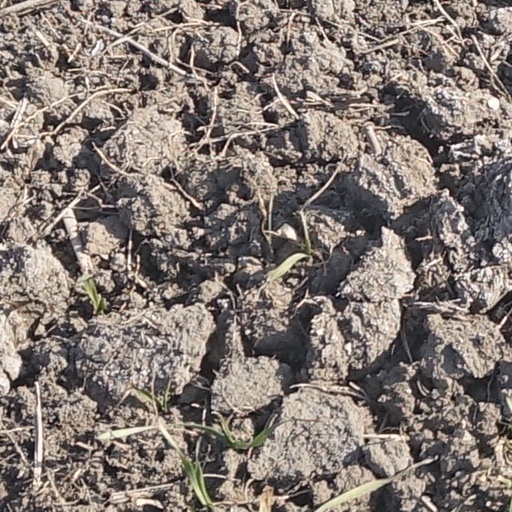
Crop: wheat